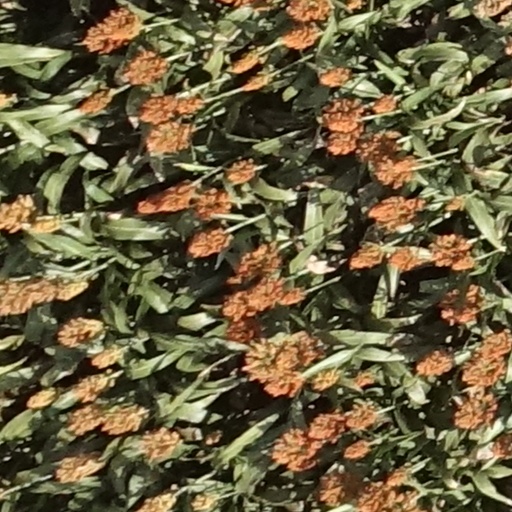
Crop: sorghum